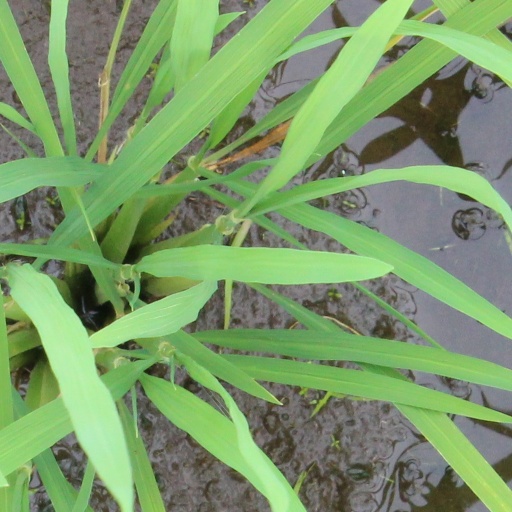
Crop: rice